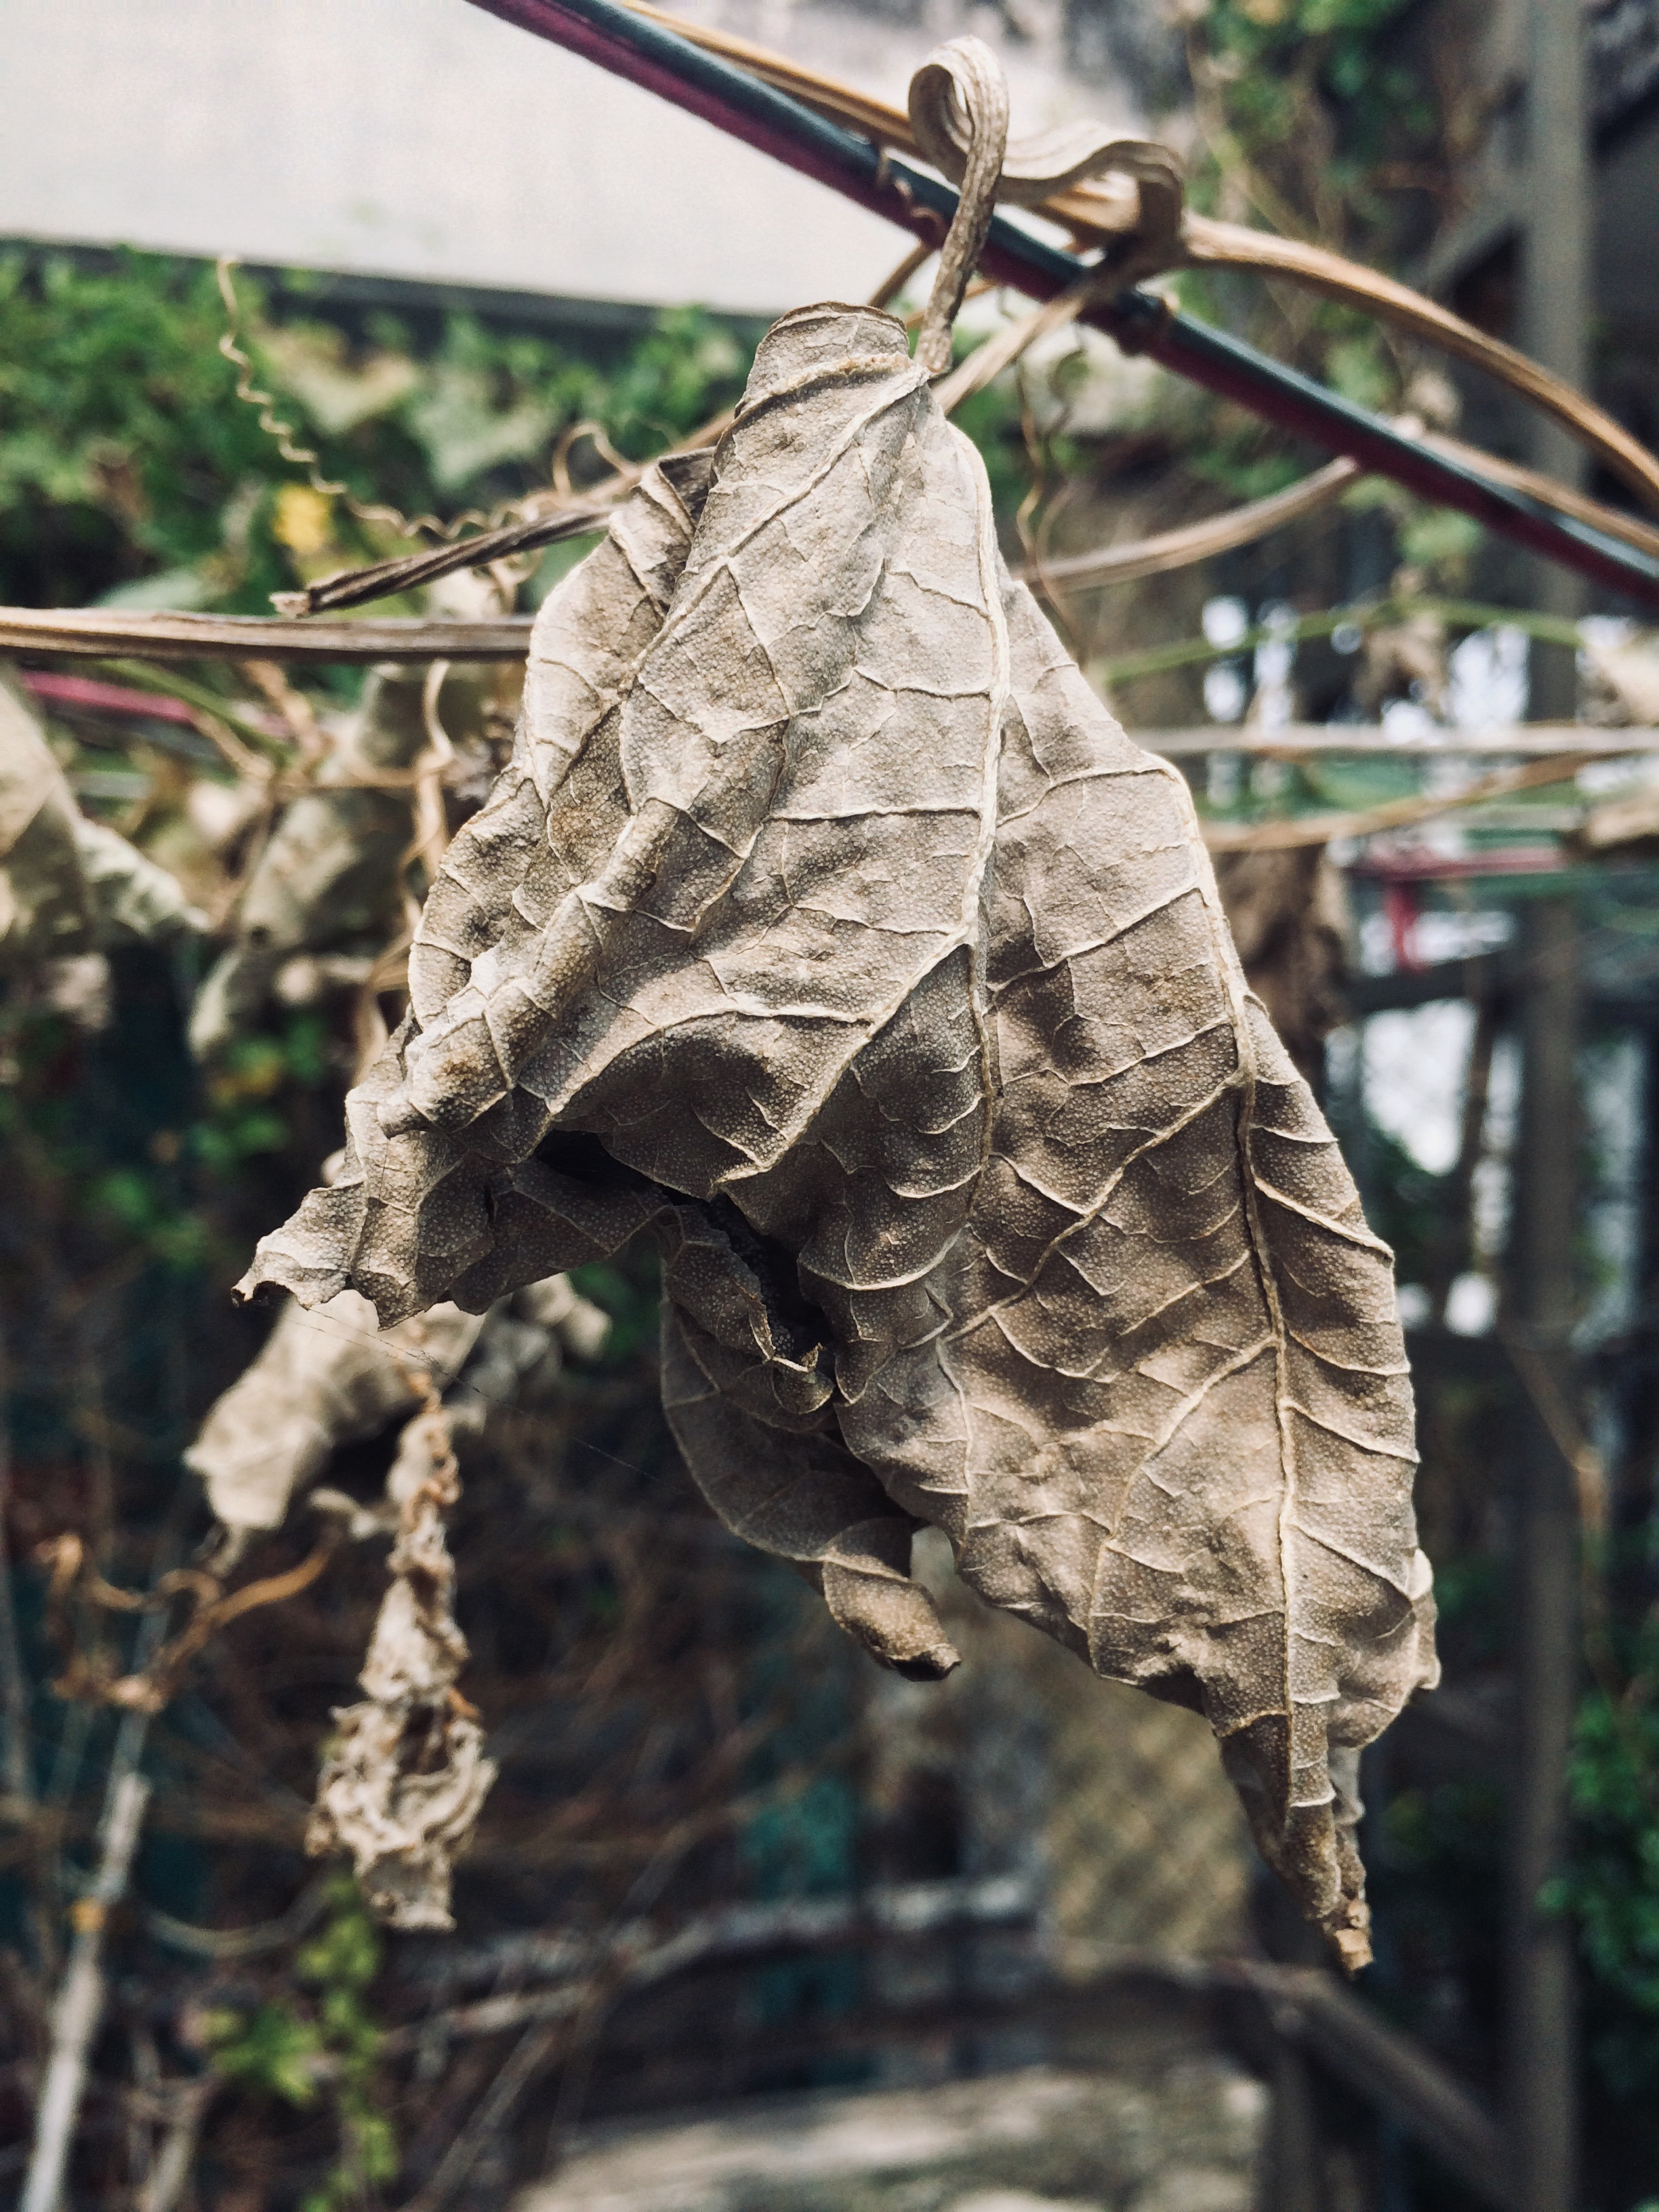
branch, color, foliage, food, garden, green, leaf, leaves, tree, plant, twig, botany, organism, adaptation, flower, wood, forest